Paraburdoo Airport

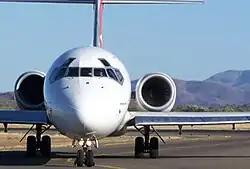
QantasLink flight arriving at Paraburdoo

Paraburdoo Airport is an airport serving Paraburdoo, a town in the Pilbara region of Western Australia. The airport is located northeast of Paraburdoo. It also serves the town of Tom Price, with bus services completing the extra to Tom Price.